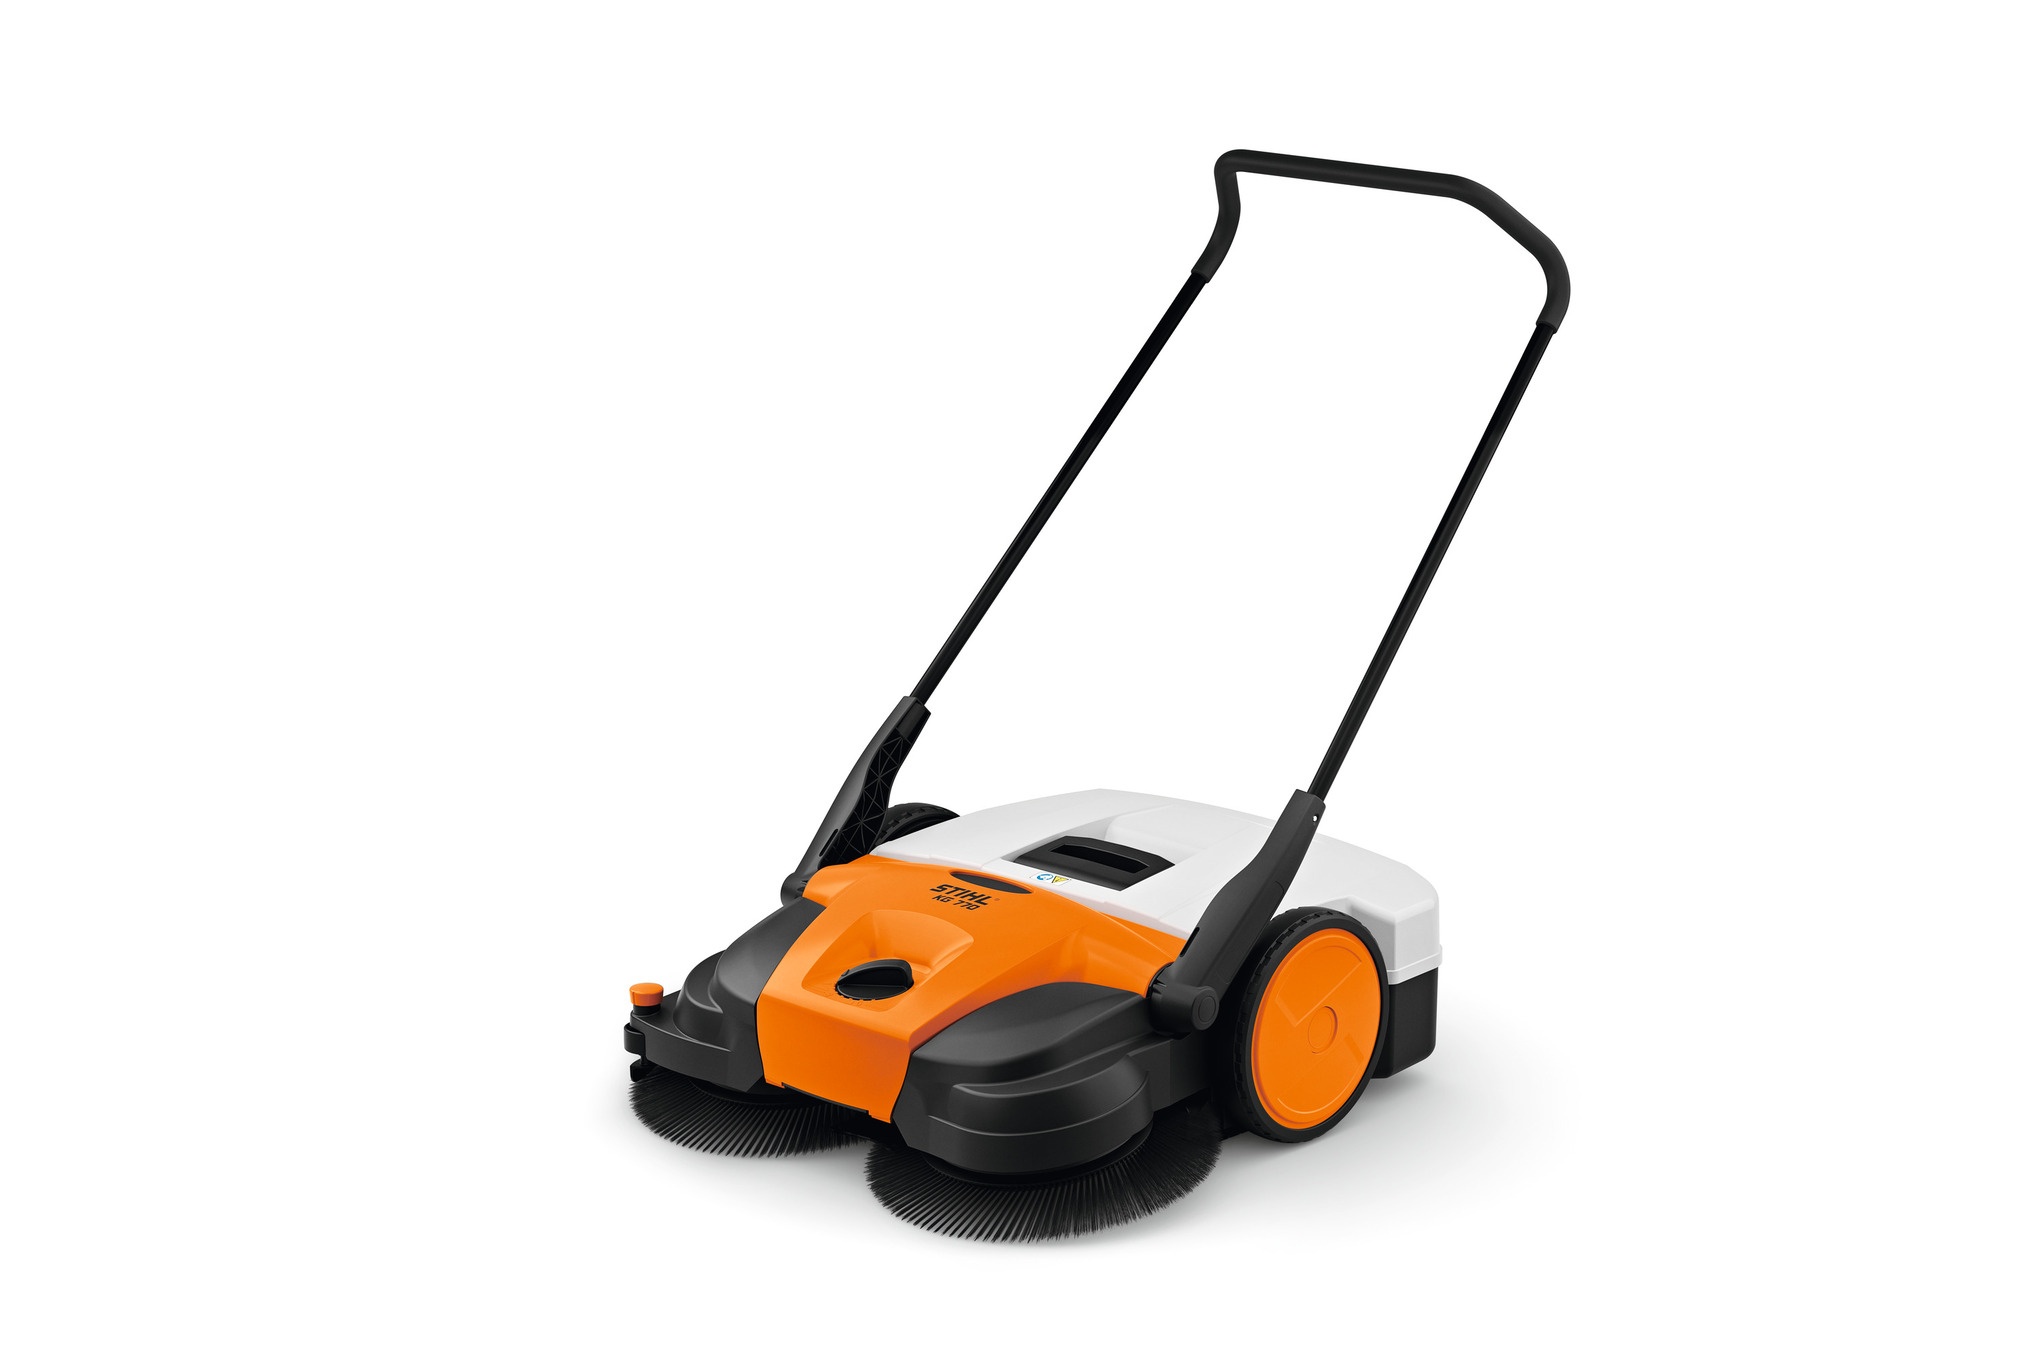
Spazzatrice - KG 770
La spazzatrice KG 770 di Stihl è progettata per pulire grandi superfici sia interne che esterne con efficacia e minima polverosità . Grazie al sistema di pulizia STIHL MultiClean PLUS , la spazzatrice garantisce risultati eccellenti. Con una regolazione centralizzata dell'altezza a 7 livelli , l'operatore può adattare l'attrezzo alle proprie esigenze. Il dispositivo abbassasetole assicura la pulizia nei punti più difficili da raggiungere. Dotata di impugnatura ergonomica regolabile su 2 livelli di altezza, offre un utilizzo confortevole e riduce lo sforzo dell'operatore. Le ruote guida laterali contribuiscono a una manovrabilità ottimale. La spazzatrice Stihl KG 770 è facilmente trasportabile grazie al manico integrato e può essere riposta verticalmente occupando poco spazio. Inoltre, le setole in nylon , resistenti all'usura, sono garantite per 4 anni.
Brand: Stihl
Category: Home & Garden > Lawn & Garden > Outdoor Power Equipment > Power Sweepers